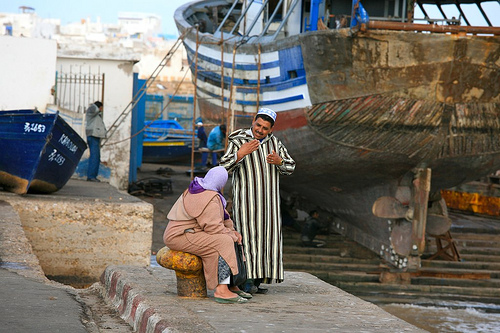
Two people sitting on a dock with a boat in the background.

A Middle Eastern man and woman chatting on the boat dock.

A man and a woman standing near a boat having a conversation.

A woman sitting and  a man standing in front of a boat.